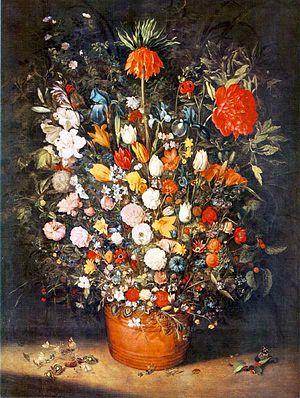
La fritillaire impériale encore appelée couronne impériale est une plante herbacée vivace de la famille des liliacées. Le nom vernaculaire ancien de la couronne impériale était larmes de Marie. Son nom persan signifie la fleur qui pleure.
1603 est une année commune commençant un mercredi.
Les papillons sont un thème ou un motif utilisé dans la peinture.